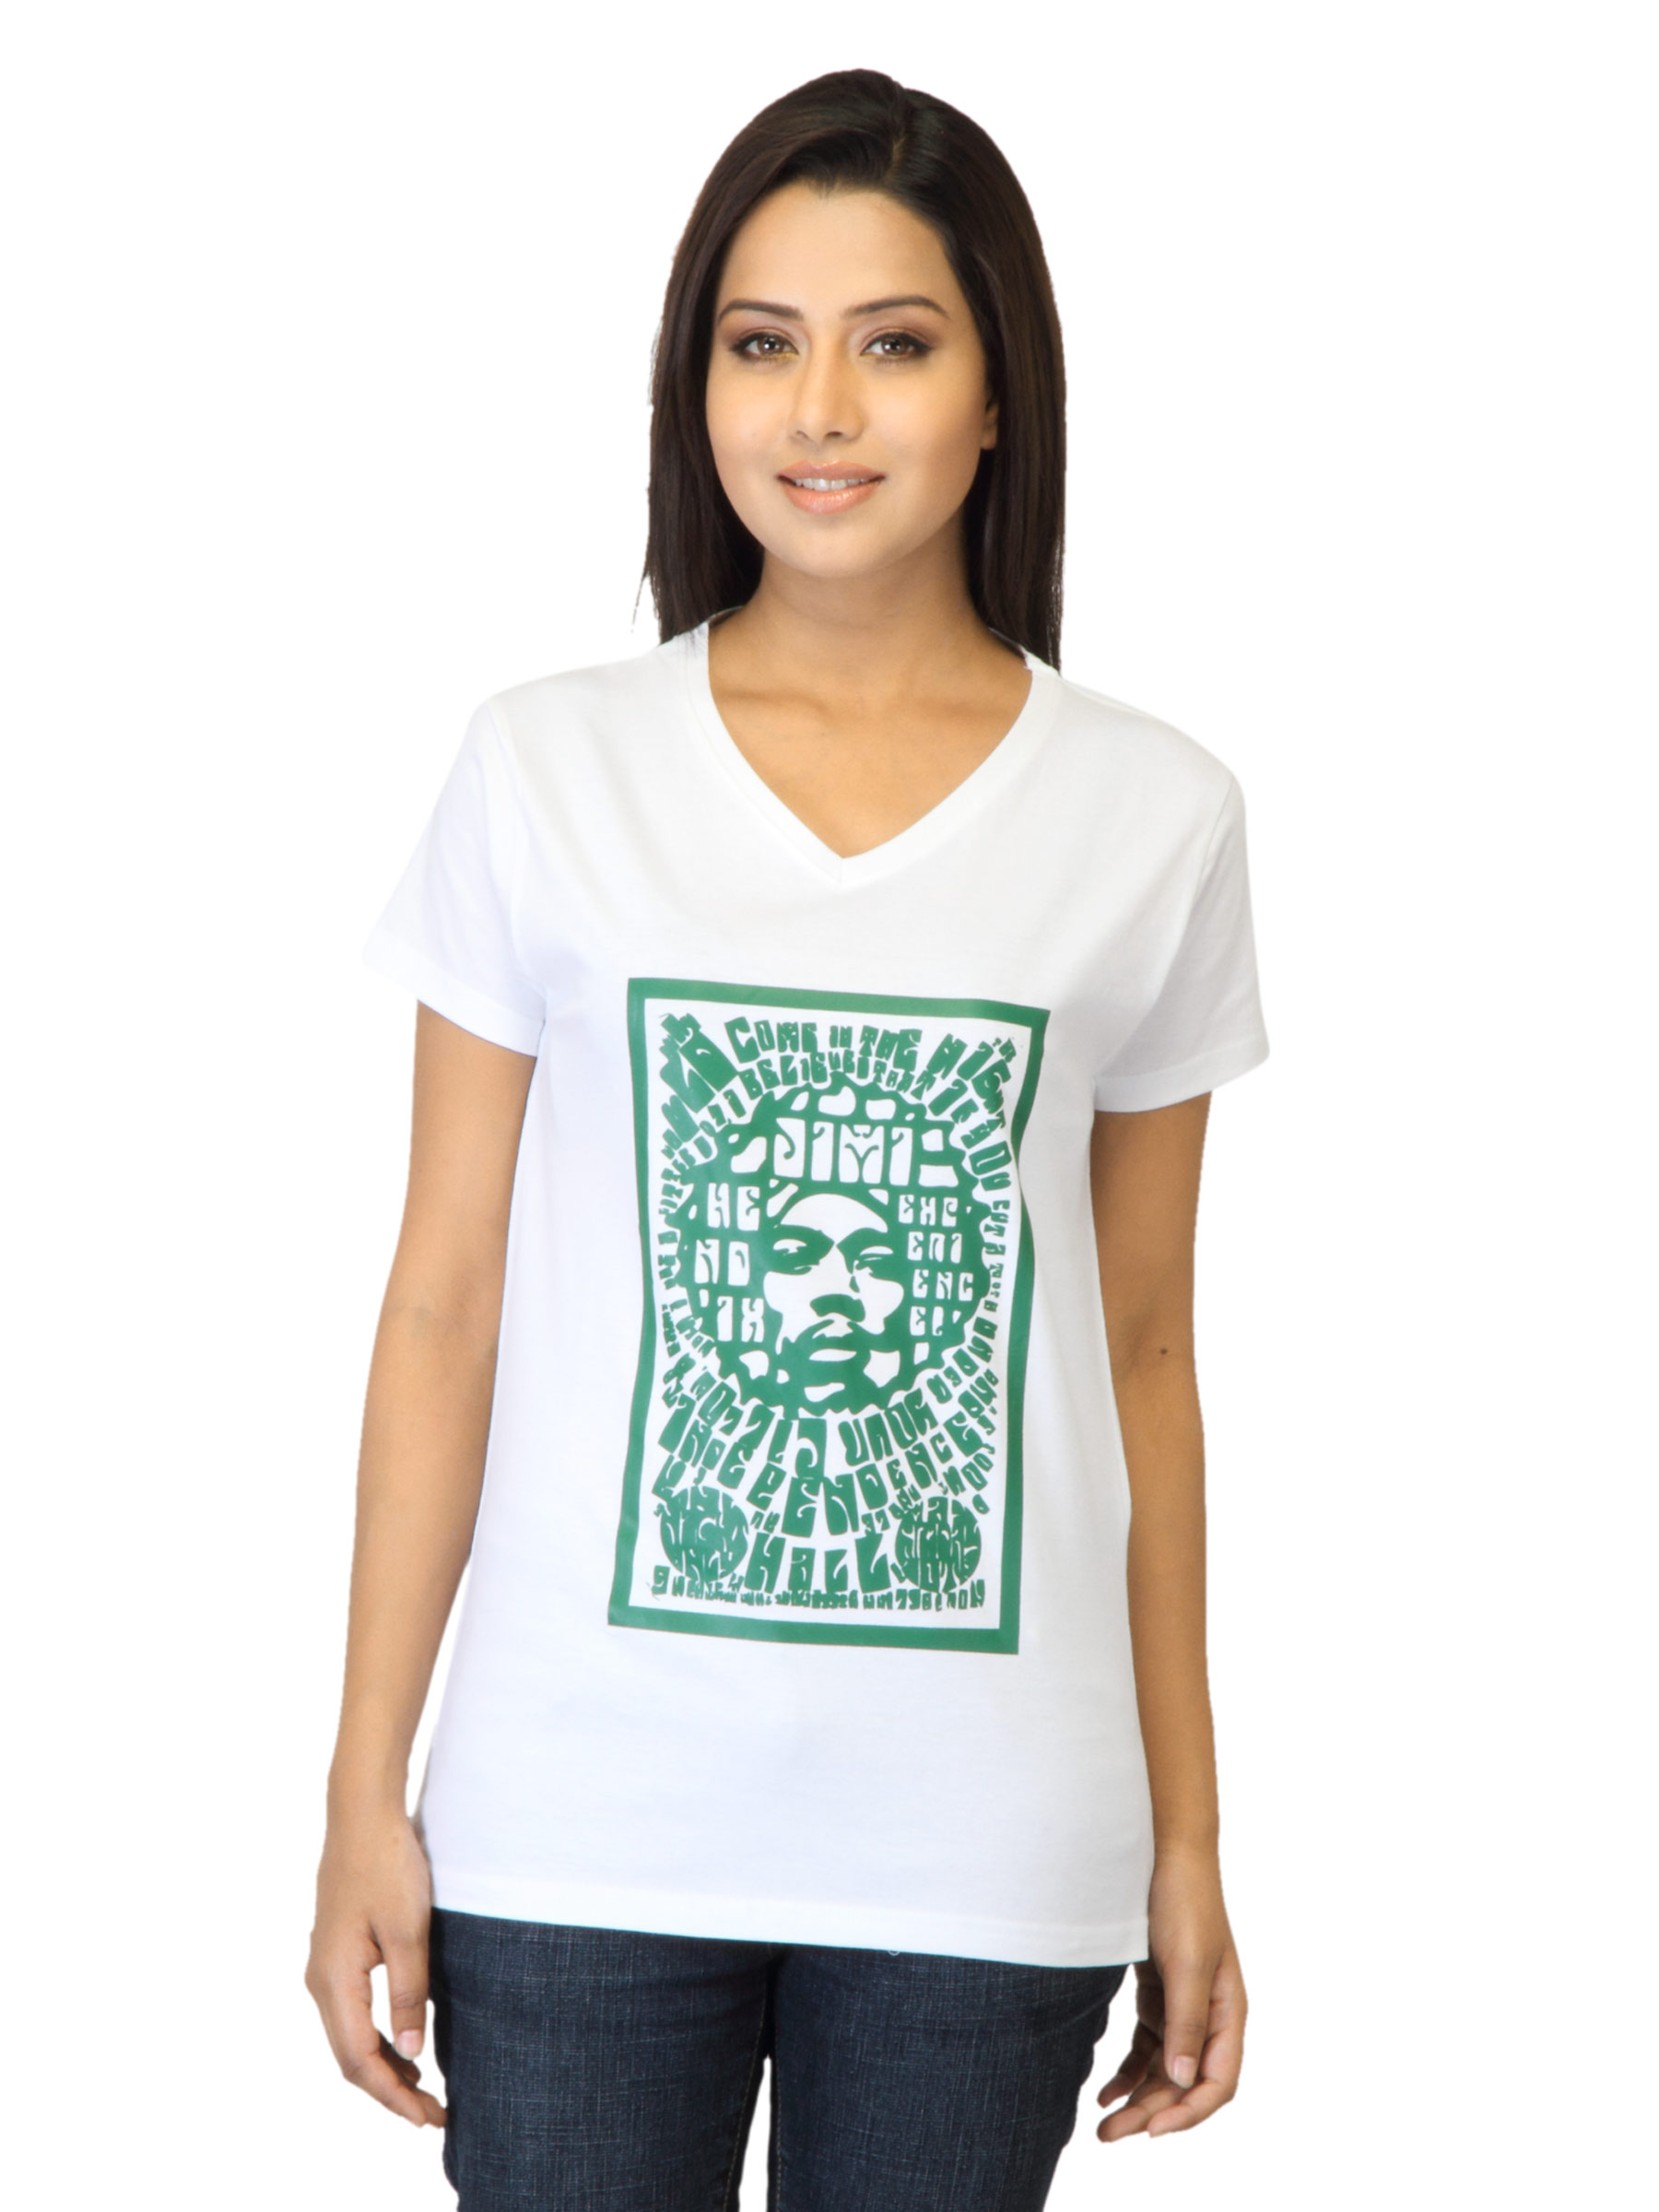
Tantra Women Jimmo White T-shirt
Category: Apparel / Topwear / Tshirts
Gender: Women
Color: White
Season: Fall 2011
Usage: Casual